Jiu Bridge

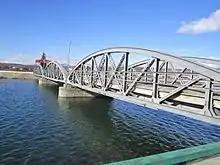
Jiu Bridge in new location

Jiu Bridge is a historic truss bridge across the Jiu River. It consisted of five arches mounted on pillars and connected two parts of the city of Târgu Jiu, Romania, where the streets Unirii and Calea Severinului meet.